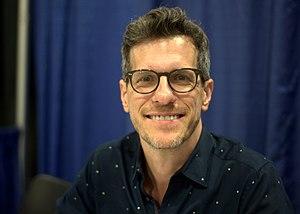
Brian Selznick, né le 14 juillet 1966 à East Brunswick dans le New Jersey, est un écrivain américain pour enfants, auteur notamment de L'Invention de Hugo Cabret pour lequel il a reçu la médaille Caldecott. Diplômé de l'école de design de Rhode Island, il commence à travailler dans une librairie pour vendre des livres pour enfants. En 2013, il remporte le prix Sorcières dans la catégorie roman junior pour Black Out, publié chez Bayard Jeunesse. En 2017, il reçoit le prix Inkpot pour l'ensemble de son œuvre.